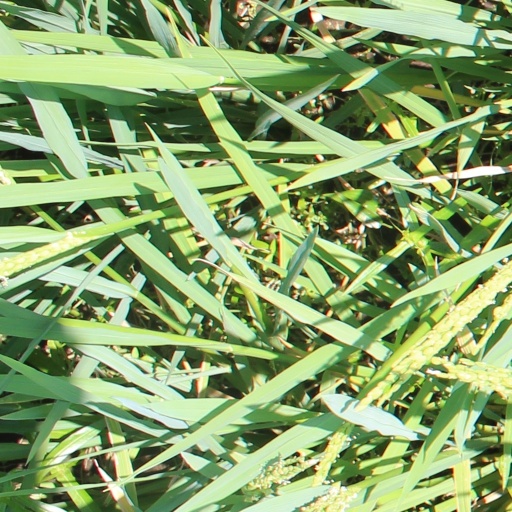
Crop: rice